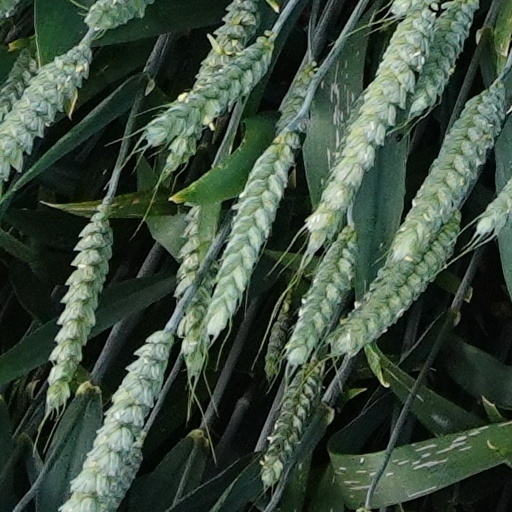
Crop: wheat